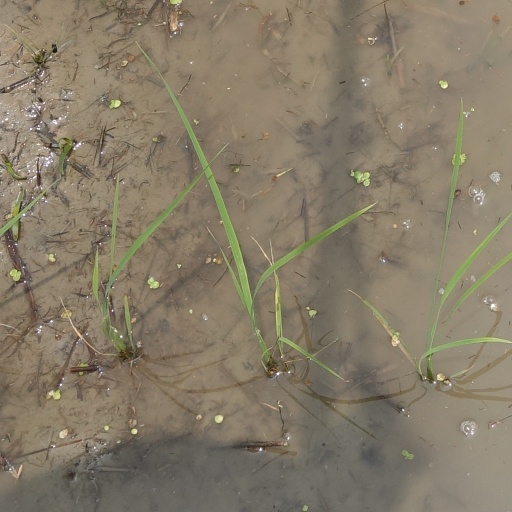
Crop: rice